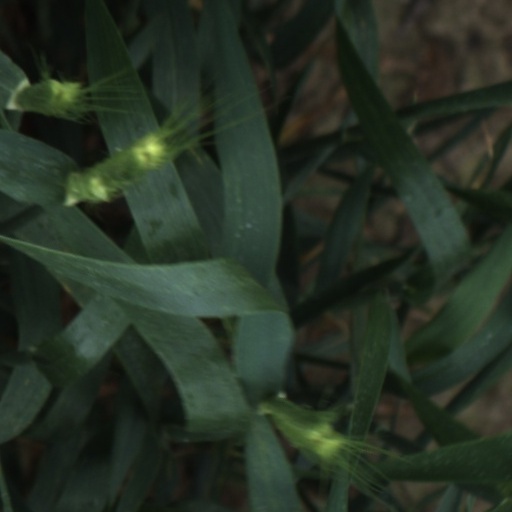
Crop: wheat